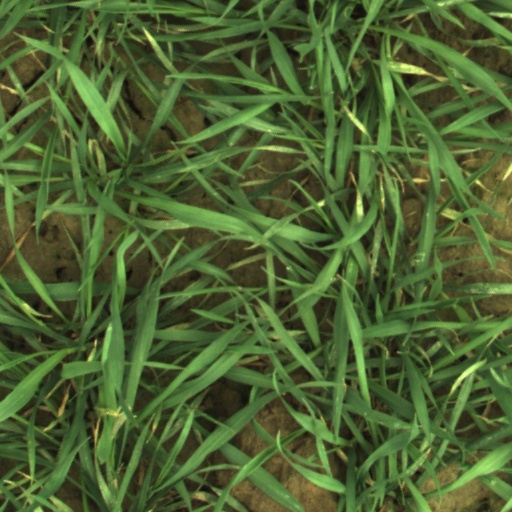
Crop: wheat